Ecology

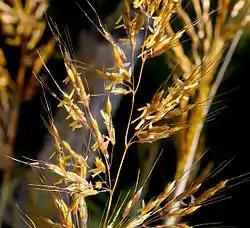
The architecture of the inflorescence in grasses is subject to the physical pressures of wind and shaped by the forces of natural selection facilitating wind-pollination (anemophily).

Throughout history, the Earth's atmosphere and biogeochemical cycles have been in a dynamic equilibrium with planetary ecosystems. The history is characterized by periods of significant transformation followed by millions of years of stability. The evolution of the earliest organisms, likely anaerobic methanogen microbes, started the process by converting atmospheric hydrogen into methane (4H + CO → CH + 2HO). Anoxygenic photosynthesis reduced hydrogen concentrations and increased atmospheric methane, by converting hydrogen sulfide into water or other sulfur compounds (for example, 2HS + CO + h"v" → CHO + HO + 2S). Early forms of fermentation also increased levels of atmospheric methane. The transition to an oxygen-dominant atmosphere (the "Great Oxidation") did not begin until approximately 2.4–2.3 billion years ago, but photosynthetic processes started 0.3–1 billion years prior.